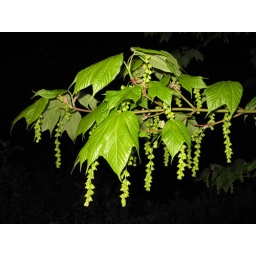
Striped Maple tree in flower